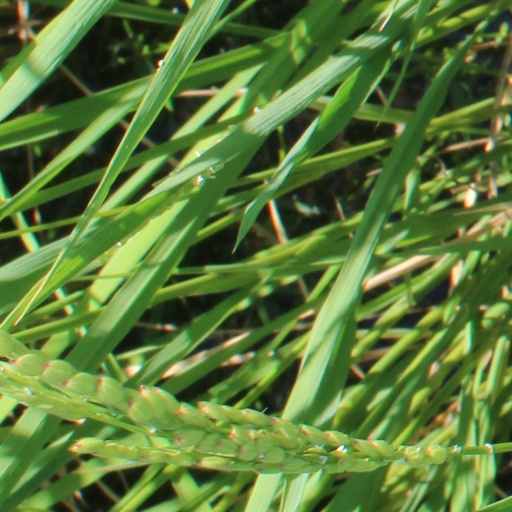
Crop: rice